Bylina

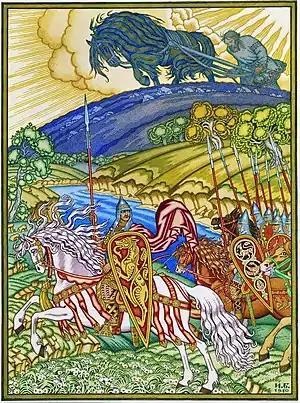
Mikula Selyaninovich and Volga Svyatoslavich with his "druzhina", by Ivan Bilibin (1940)

A ', also popularly known as a starina""', is a type of Russian oral epic poem.